Major (United States)

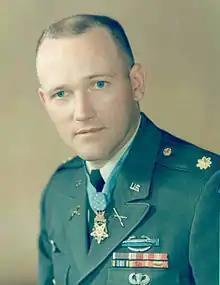
Major Roger Donlon, US Army. Note golden oak leaf insignia on shoulder board.

A major in the U.S. Army typically serves as a battalion executive officer (XO) or as the battalion operations officer (S3). Majors can also serve as company commanding officers, a major can also serve as a primary staff officer for a regiment, brigade or task force in the areas concerning personnel, logistics, intelligence, and operations. A major will also be a staff officer / action officer on higher staffs and headquarters. In addition, majors command augmented companies in Combat Service and Service Support units. U.S. Army majors also command special operations companies, such as U.S. Army Special Forces companies, Civil Affairs companies, Military Information Support Operations companies, and certain types of separate, numbered vice lettered, Military Intelligence companies.